Shaghasi

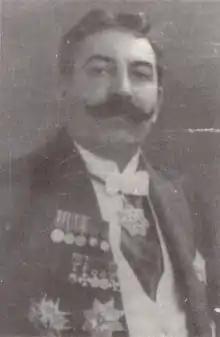
Ali Ahmad Khan "Shaghasi" (1883–1929) who was declared Emir of Afghanistan twice in 1929.

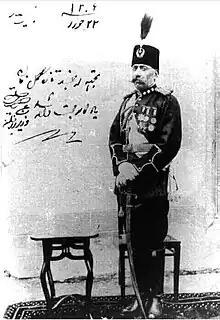
"H.R.H Field Marshal Wazir Abdul Aziz Khan Shaghasi. Minister of war and interior affairs under King Amanullah Khan."

Shaghasi Khel are descendants of Mirdaad Khan Barakzai, "Işik Aqasi" (Minister of the Royal Court "Chemberlain") during the reign of the Kandahari "Sardars" (Dost Muhammad Khan's brothers), as well as the reign of Dost Muhammad Khan 1863 - 1866 and 1868 - 1879. His father, Bazar Khan Barakzai was a local Barakzai chief, and his grandfather was "Sardar" Yasin Khan "Omar Khanzai" (Barakzai)"," resident of Maruf District (at that time part of Arghistan District) of Kandahar, and one of the notable Sardars of Kandahar during the reigns of Timur Shah Durrani and brother to Muhammad of the Mohammadzai. The Shaghasi's were even more powerful than the Mohammadzai's during the ruling of Emir Sher Ali Khan - Emir of Afghanistan, and Emir Amanullah Khan - Emir of Afghanistan (February 28, 1919 – 1926), later King of Afghanistan (1926 - January 14, 1929). Prominent Afghan historian, Abdul Hai Habibi denotes that during King Amanullah Khan's reign, the former governor of Kabul was Mahmoud Khan Yawar and the later one was Ali Ahmad Khan (both Shaghasi) Barakzai. Abdul Aziz Khan (later Minister of war, and Prime Minister, Mohammad Sarwar Khan and Abdul Karim Khan were "Naib -ul- Hukuma's" (all of them were Shaghasi) Barakzai. In Mazar-e-Sharif and Herat Abdul Karim and Mohammad Ibrahim Khan (later Minister) were also "Khan Naib -ul- Hukuma's," and Abdul Rahman and Nik Mohammad Khan were "Firqa Meshar" (all of them were Shaghasi) Barakzai. Abdul Karim Khan in Paktya, and Dost Mahammad Khan Nazim (later "Naib" "Salar, Sipah Salar, Dar-ul-Adalat, and Hakim-e-Ala") in Ghazni, Uruzgan and Kandahar were equally (Shaghasi) Barakzai, Mohammad Alam Khan in Lugar and Kuchi and other governors were the same. To the Shaghasi Khel is related King Amanullah Khan's mother Queen Sarwar Sultana Begum, "Siraj" "ul-Khwatin", the "Aliya" "Hazrat" ("b". at Kabul, 1875; "d". at Istanbul, Turkey, 1965), eldest daughter of "Loinab" Sher Dil Khan Shaghasi, by his third wife, Benazir Begum, a lady form the Popalzai clan.